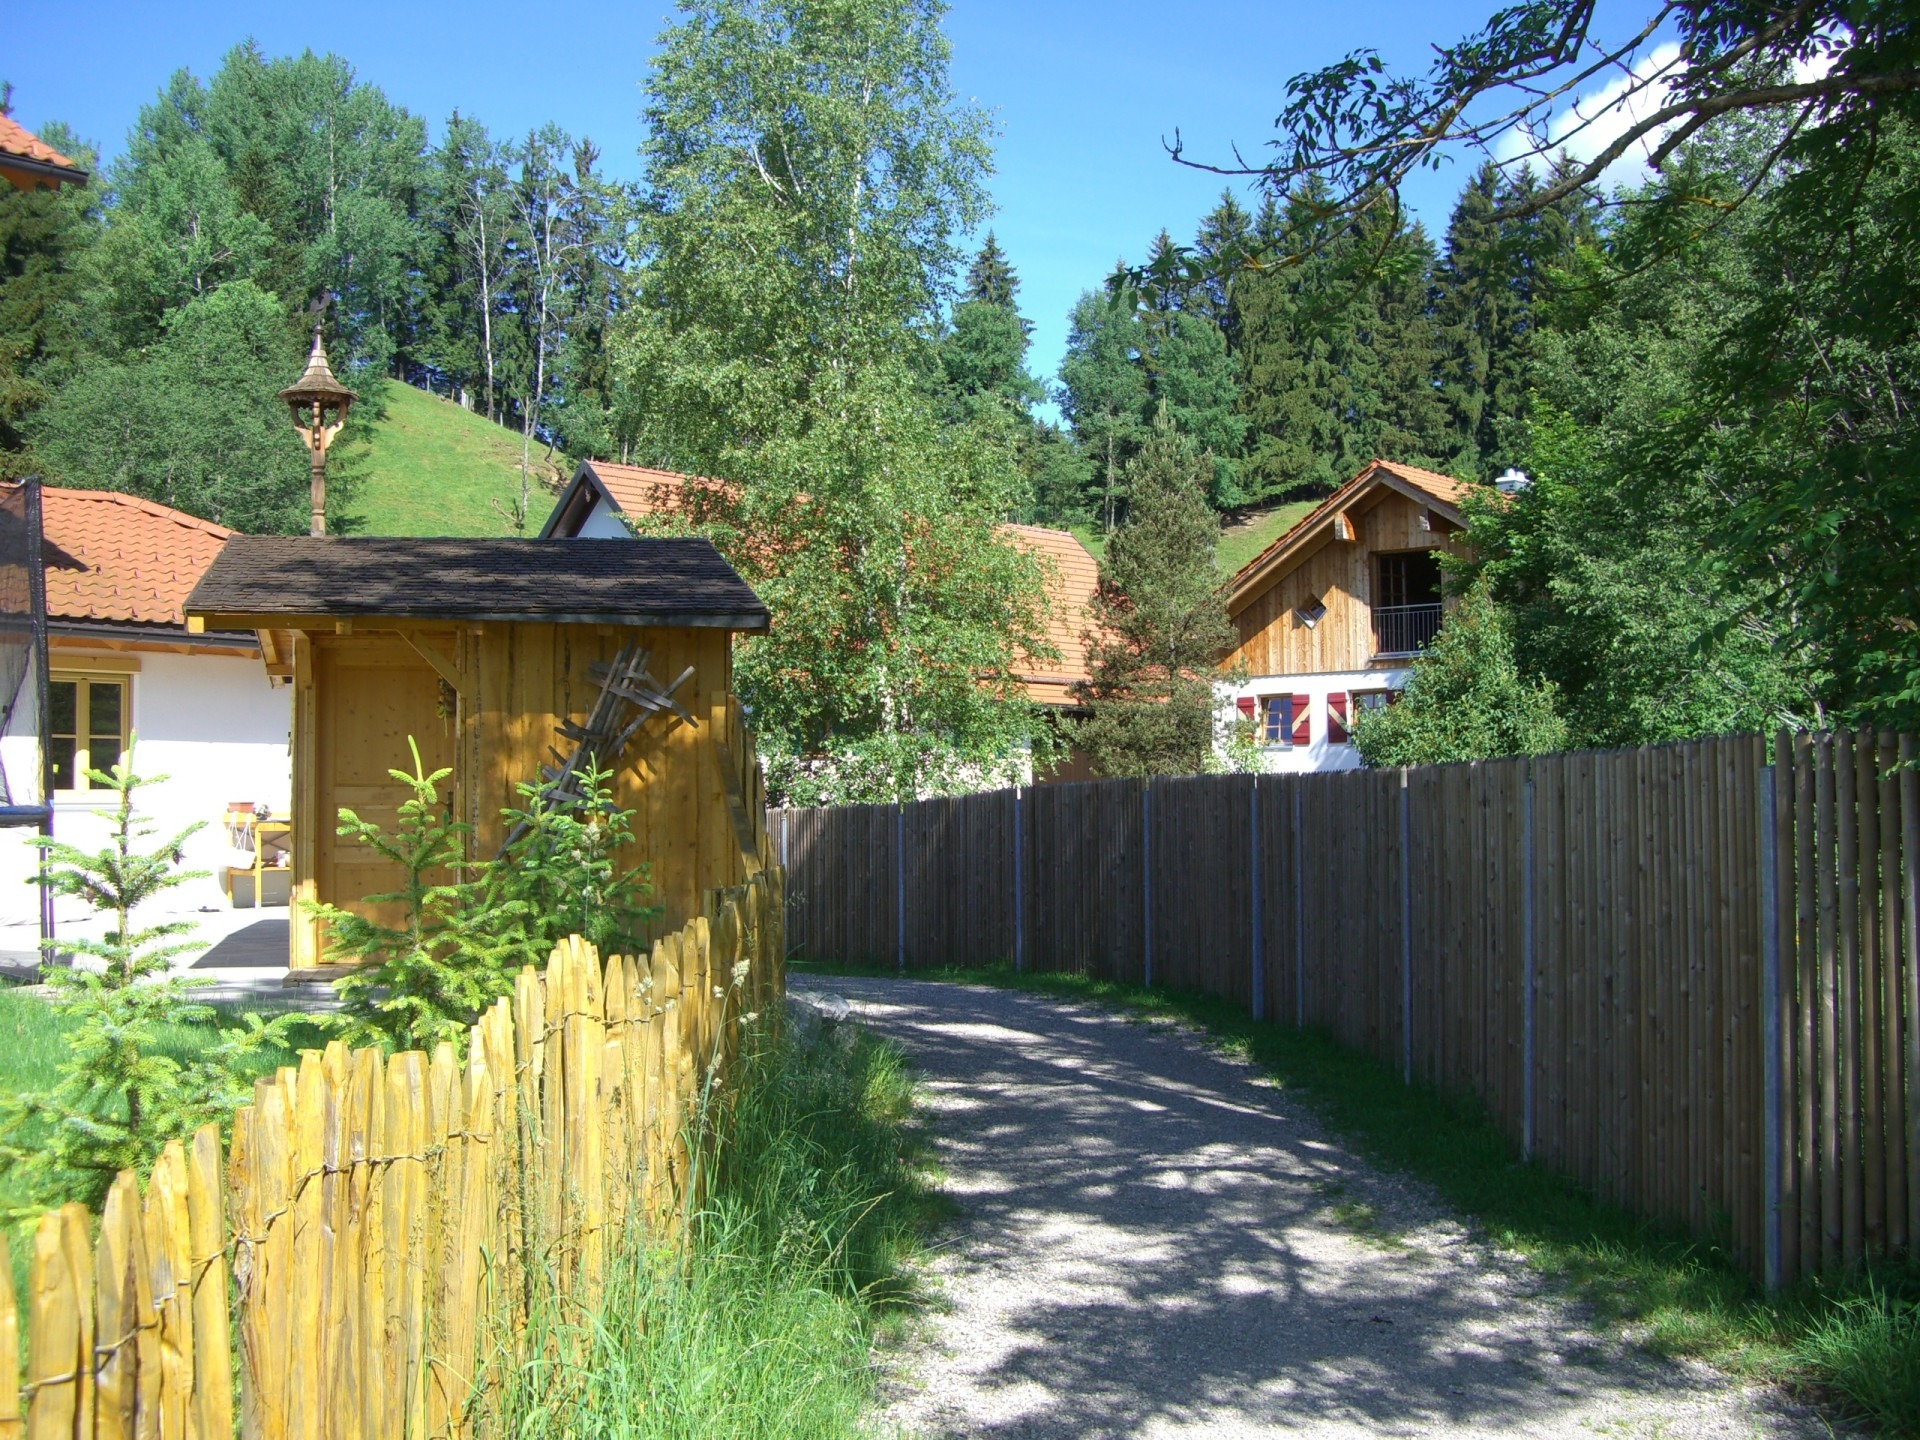
fence, sky, wood, villa, house, hill, home, wall, hut, cottage, backyard, property, blue, garden, trees, estate, yard, away, limit, real estate, garden fence, outdoor structure, home fencing